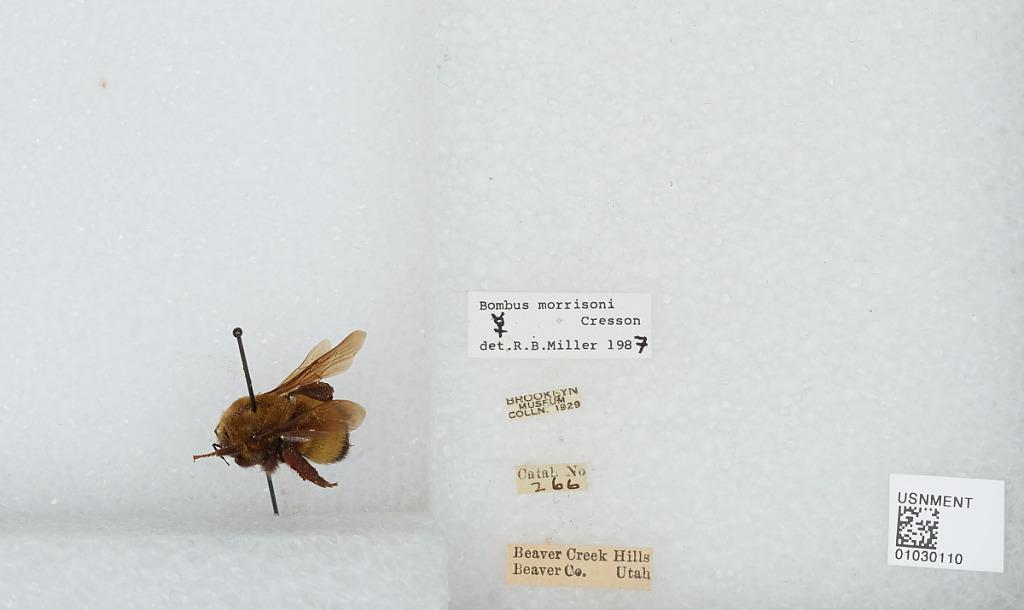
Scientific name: Bombus (Separatobombus) morrisoni Cresson
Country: United States
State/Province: Utah
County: Beaver
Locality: Beaver Creek Hills
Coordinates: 38.2689, -112.552
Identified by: Miller, R. B.